Magny-le-Désert

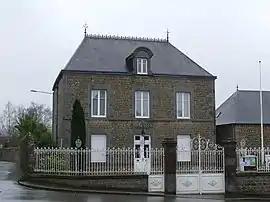
The town hall in Magny-le-Désert

Magny-le-Désert is a commune in the Orne department in north-western France.